The Visitors (novel)

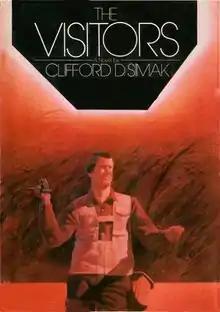
First edition, published by Del Rey.

The Visitors is a 1980 science fiction novel by American author Clifford D. Simak. It is based on a similar story of the same name, which was published in serial form in "Analog" magazine.